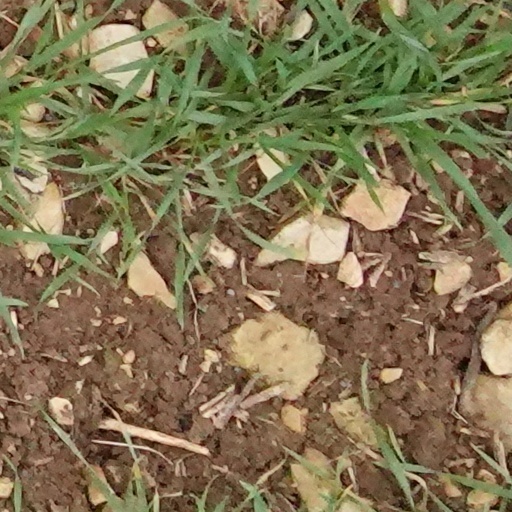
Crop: wheat